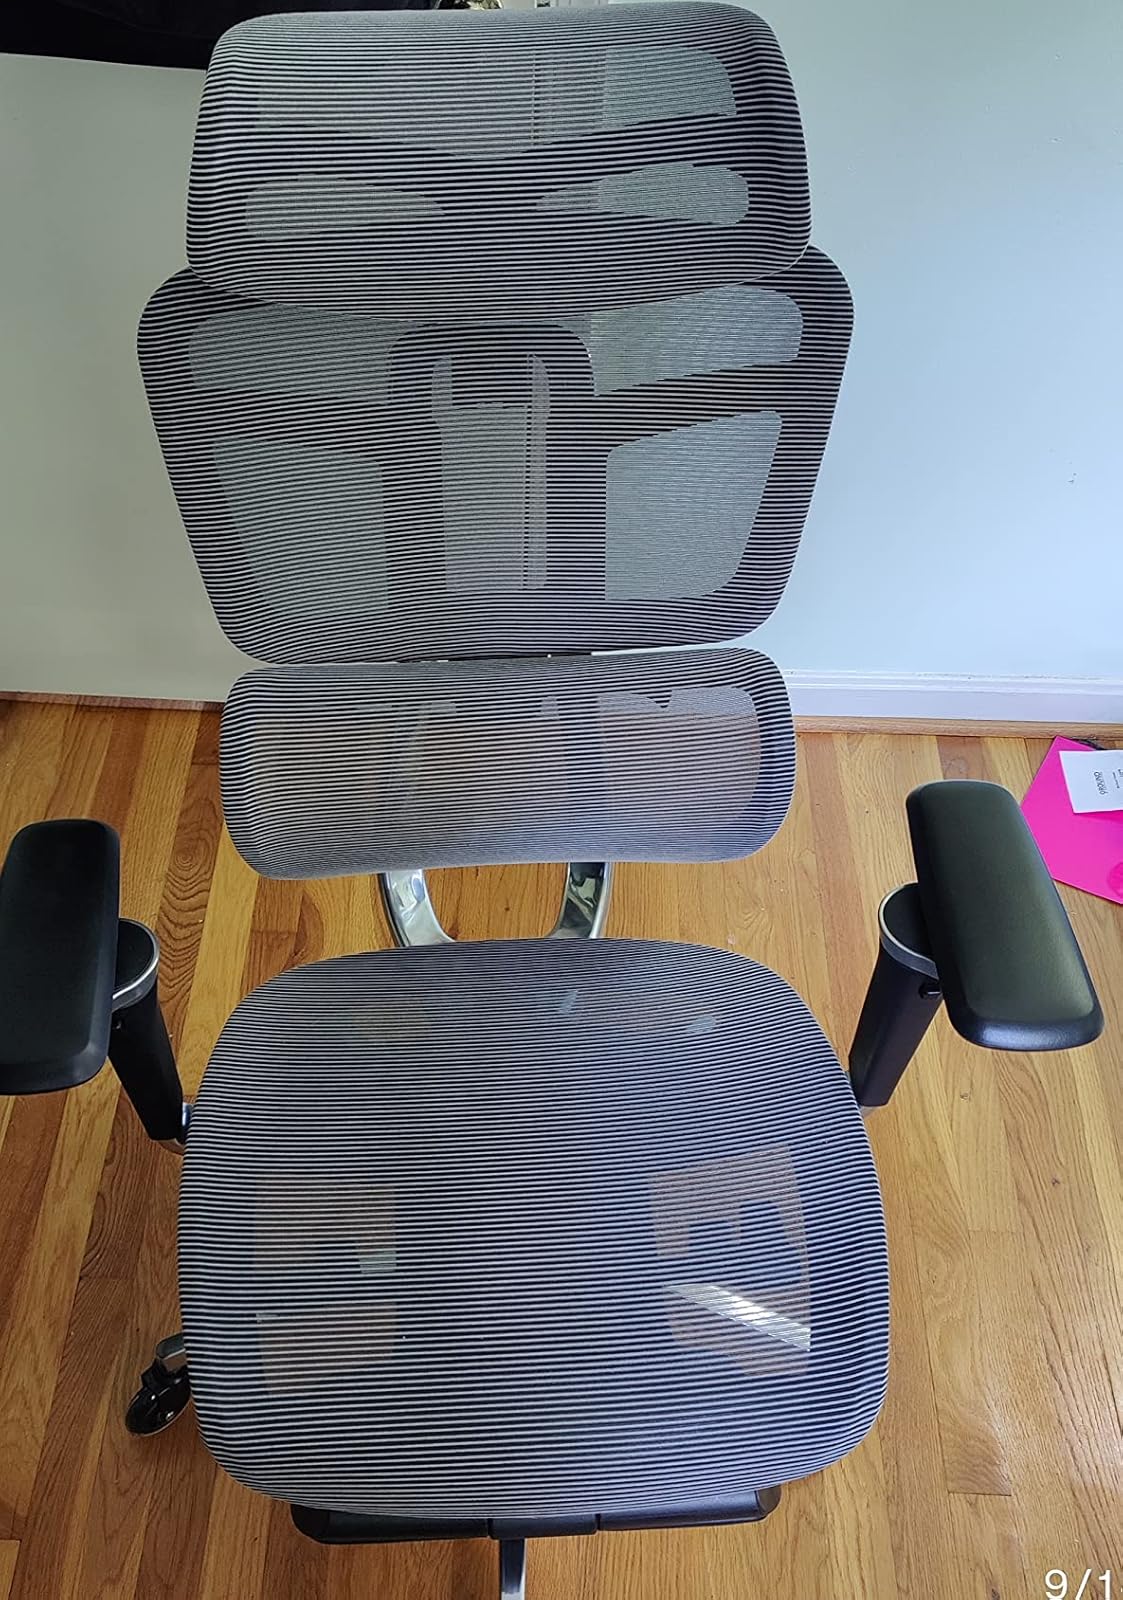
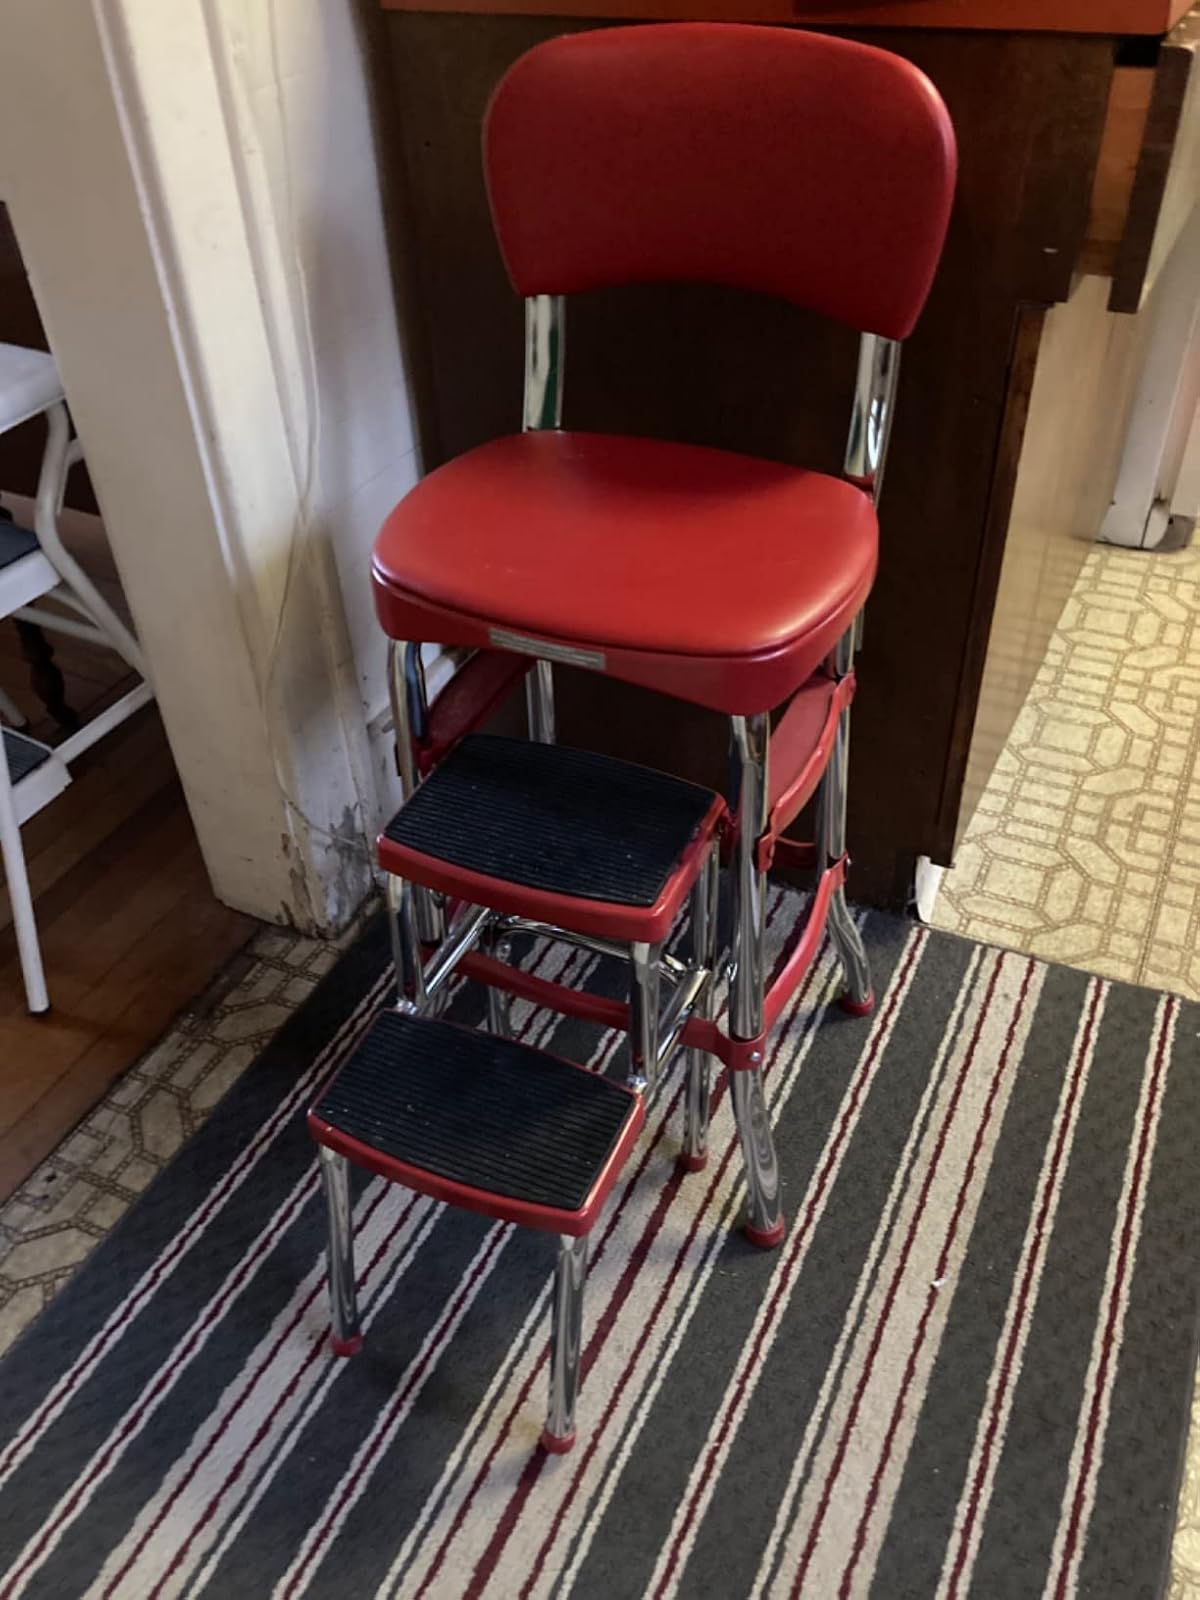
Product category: items_chair
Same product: no